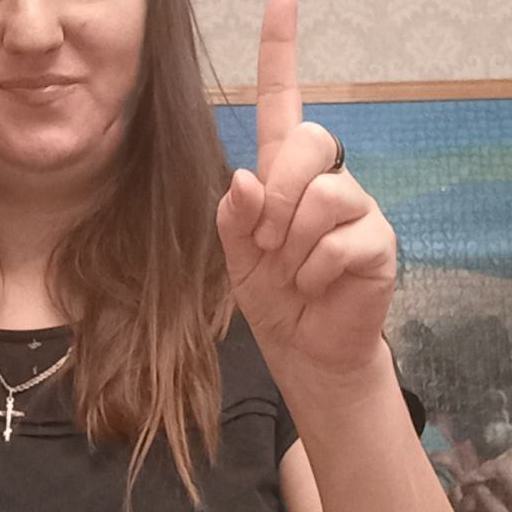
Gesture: one